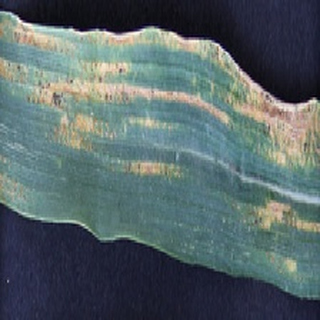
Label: wheat_yellow_rust